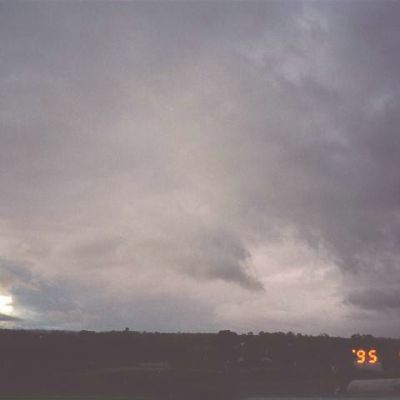
Cloud type: Stratus (St)